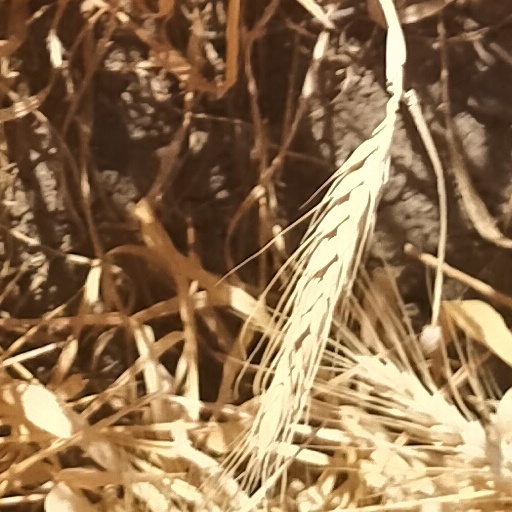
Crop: wheat